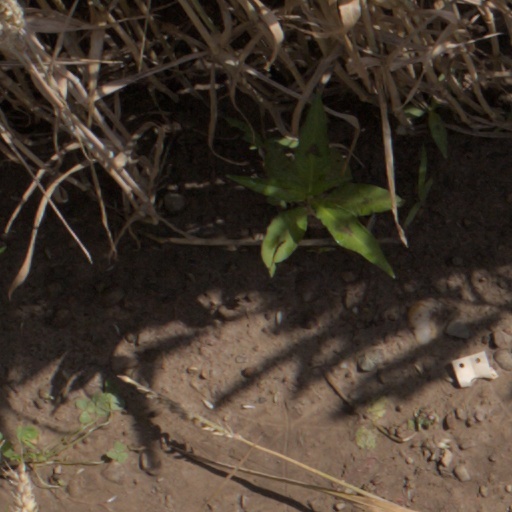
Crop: wheat